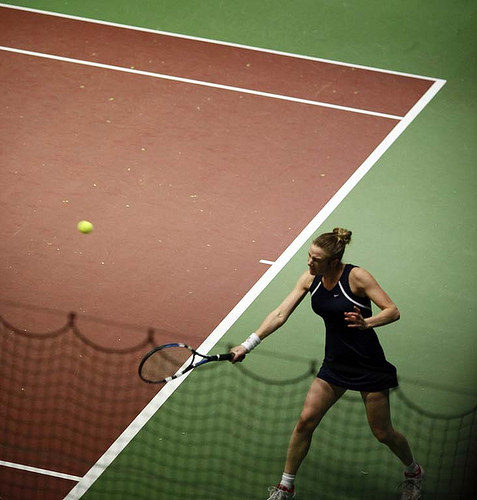
vận động viên tennis nữ đang cầm vợt thi đấu trên sân